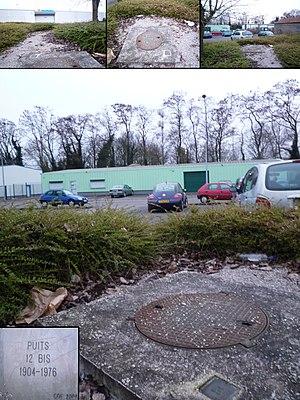
Puits n° 12 bis, Compagnie des mines de Lens, Lens, Pas-de-Calais, Nord-Pas-de-Calais, France.
La Compagnie des mines de Lens exploitait le charbon dans le bassin minier du Nord-Pas-de-Calais. Fondée en 1852, c'était la plus importante des compagnies houillères du bassin du Nord et du Pas-de-Calais.